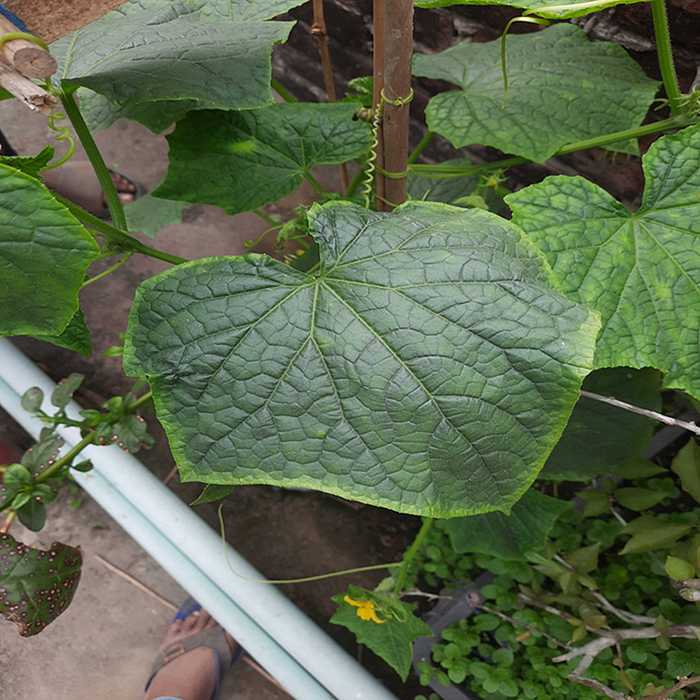
Plant: Cucumber
Label: Fresh leaf